Robert Drayson

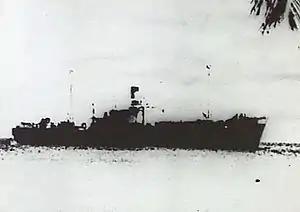
The auxiliary cruiser "Komet"

The Second World War broke out when Drayson had been at Cambridge for a year. He joined the Royal Navy as a rating, but was sent to take an officer training course at the newly established , then at Hove. After joining the fleet he spent the whole war serving in the motor torpedo boats of the home coastal forces.